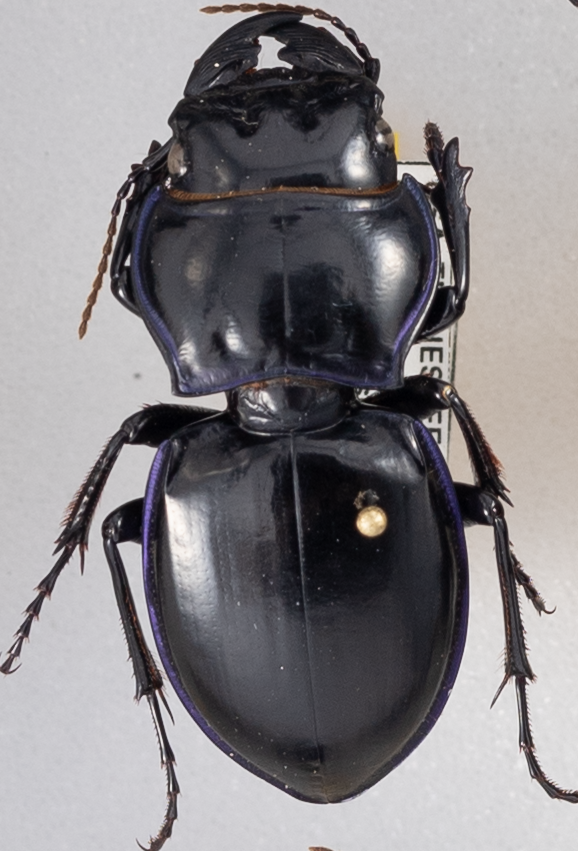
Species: Pasimachus punctulatus
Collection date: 2018-08-07
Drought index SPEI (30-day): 1.69
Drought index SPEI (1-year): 0.88
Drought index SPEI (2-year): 0.17